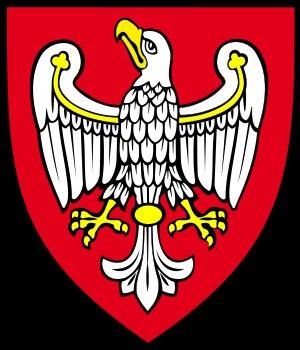
La liste des ducs de Grande Pologne énumère les souverains qui ont gouverné le Duché de Grande-Pologne et les territoires issus de son démembrement.